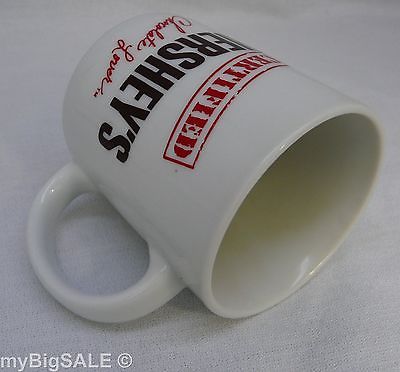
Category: mug